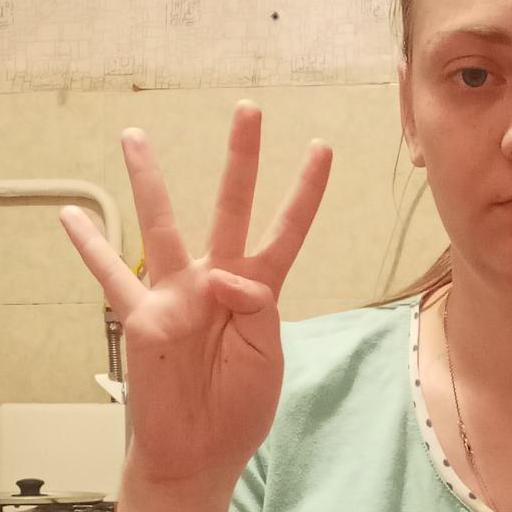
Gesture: four